The Economy of Ethnic Cleansing

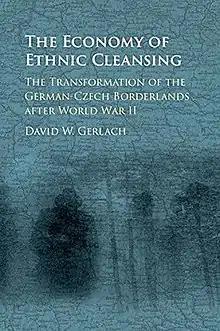
First edition

The Economy of Ethnic Cleansing: The Transformation of the German-Czech Borderlands after World War II (2017) is a book by David Gerlach about the expulsion of Germans from Czechoslovakia and colonization efforts in the Sudetenland, the German-majority area.